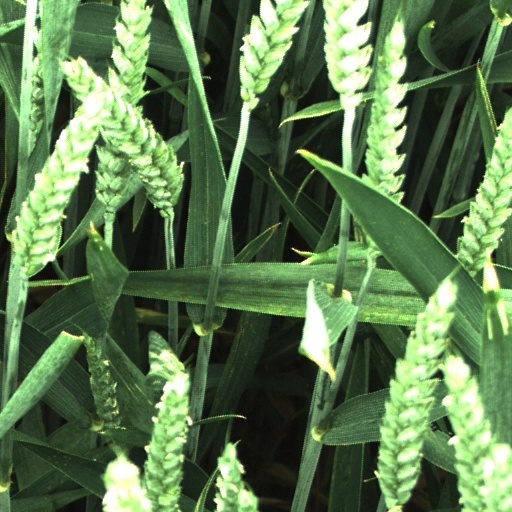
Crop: wheat